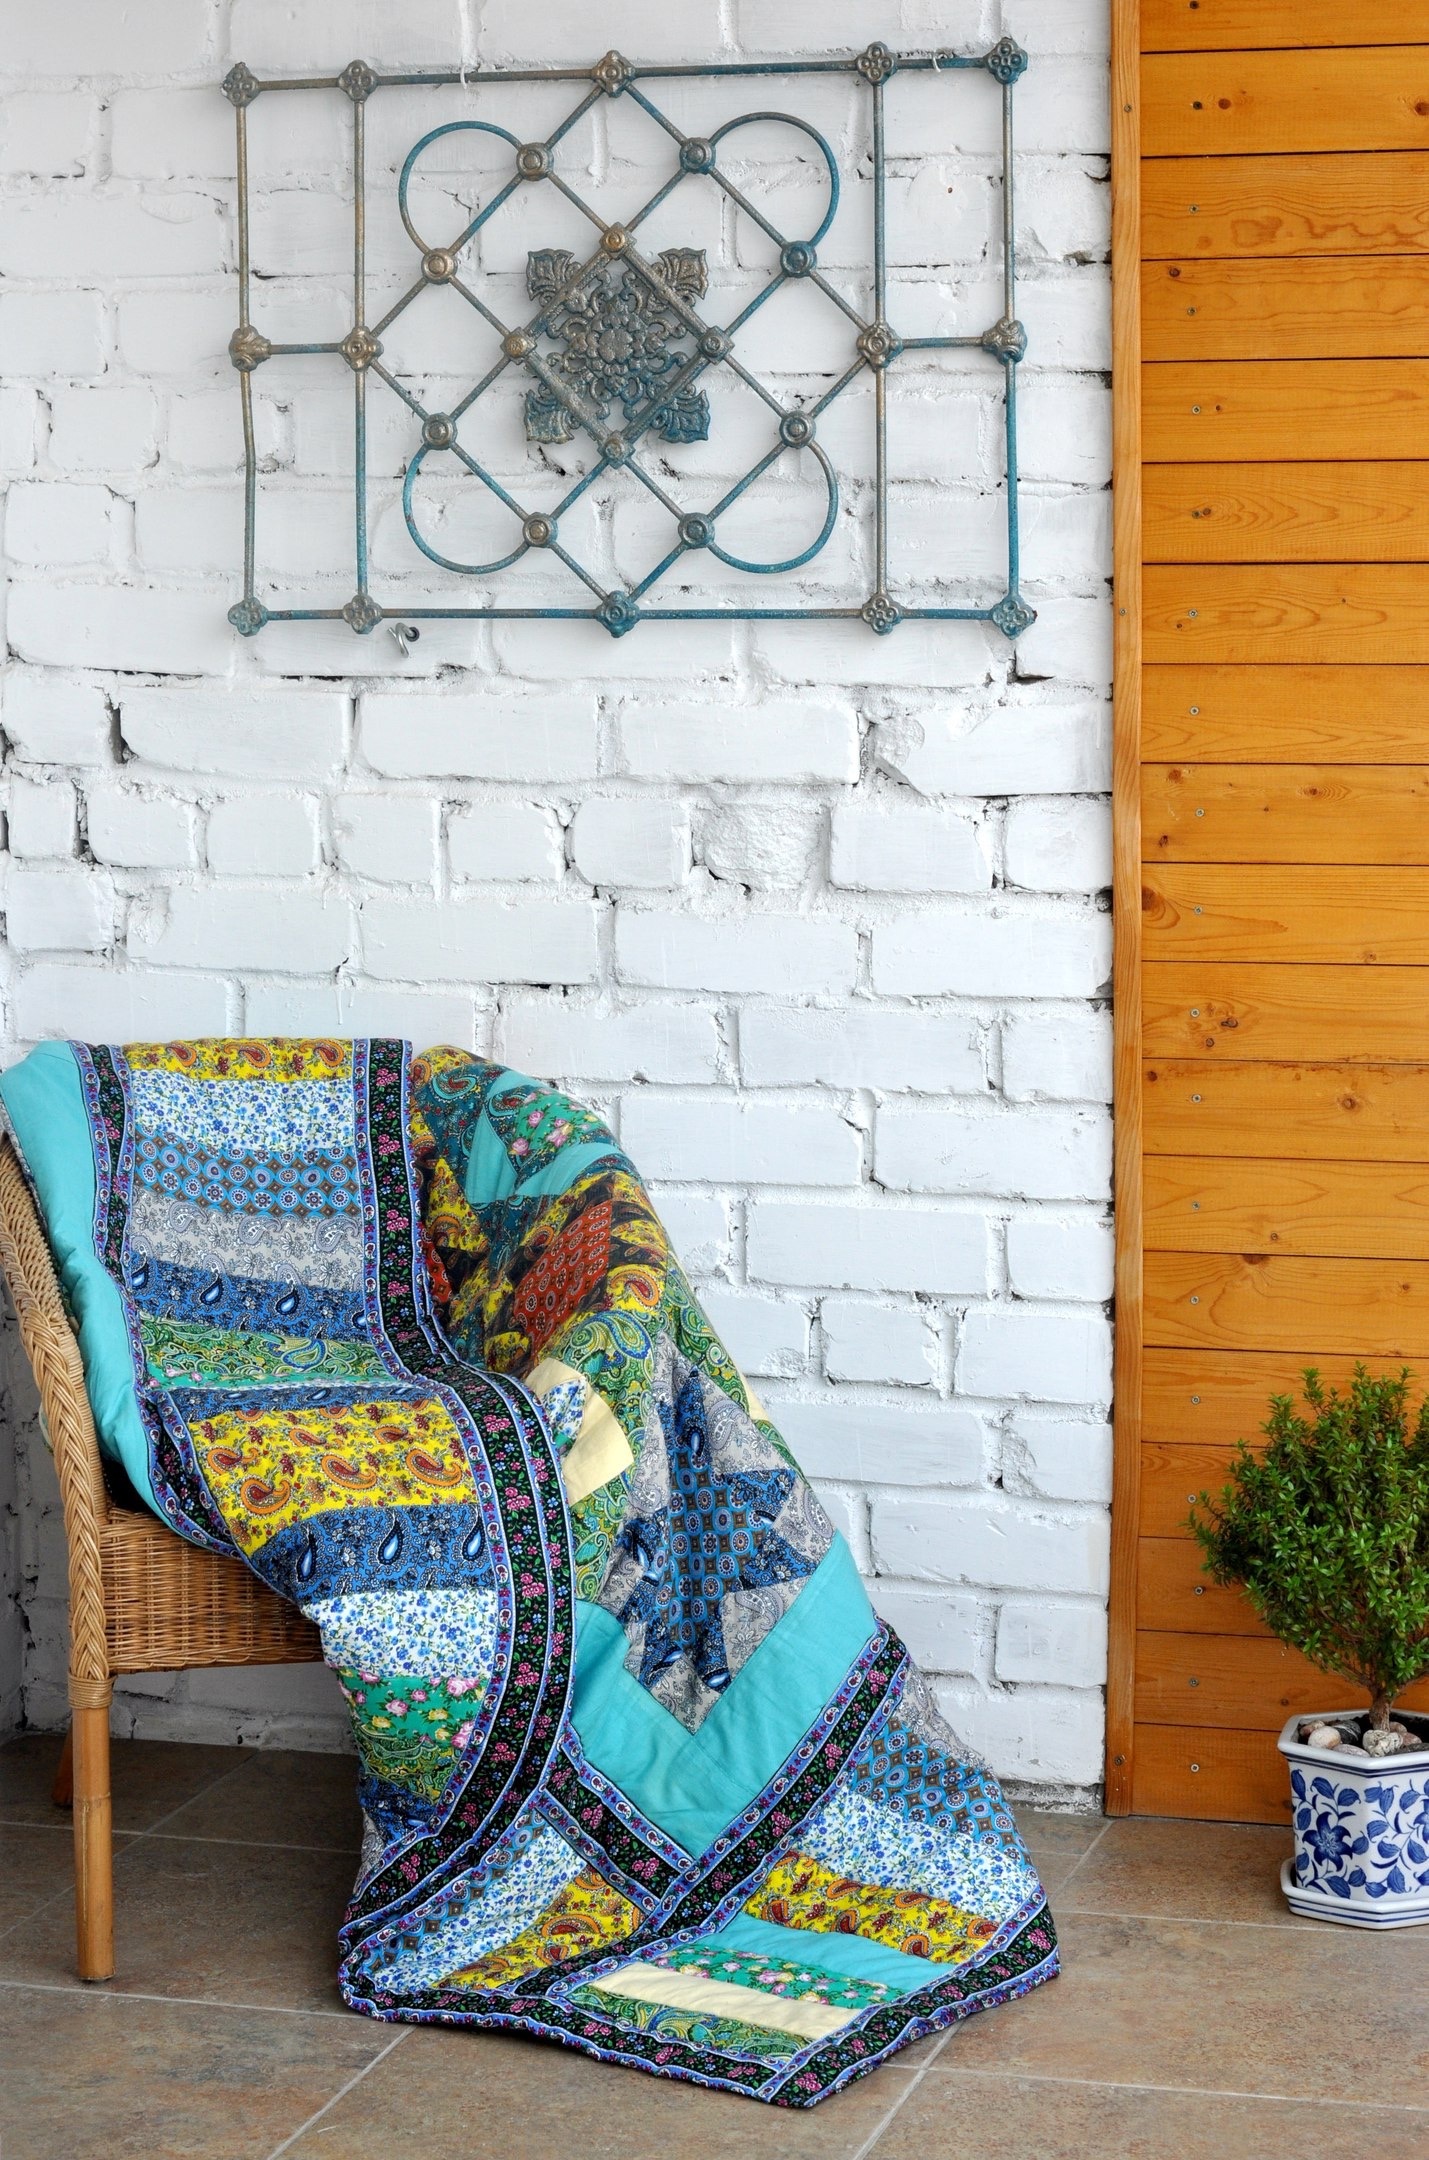
window, glass, wall, pattern, color, blue, furniture, material, interior design, quilt, patchwork, textile, art, loggia, design, mural, flooring